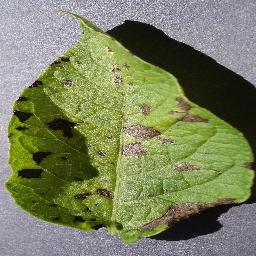
Etiqueta: Tizon_Temprano